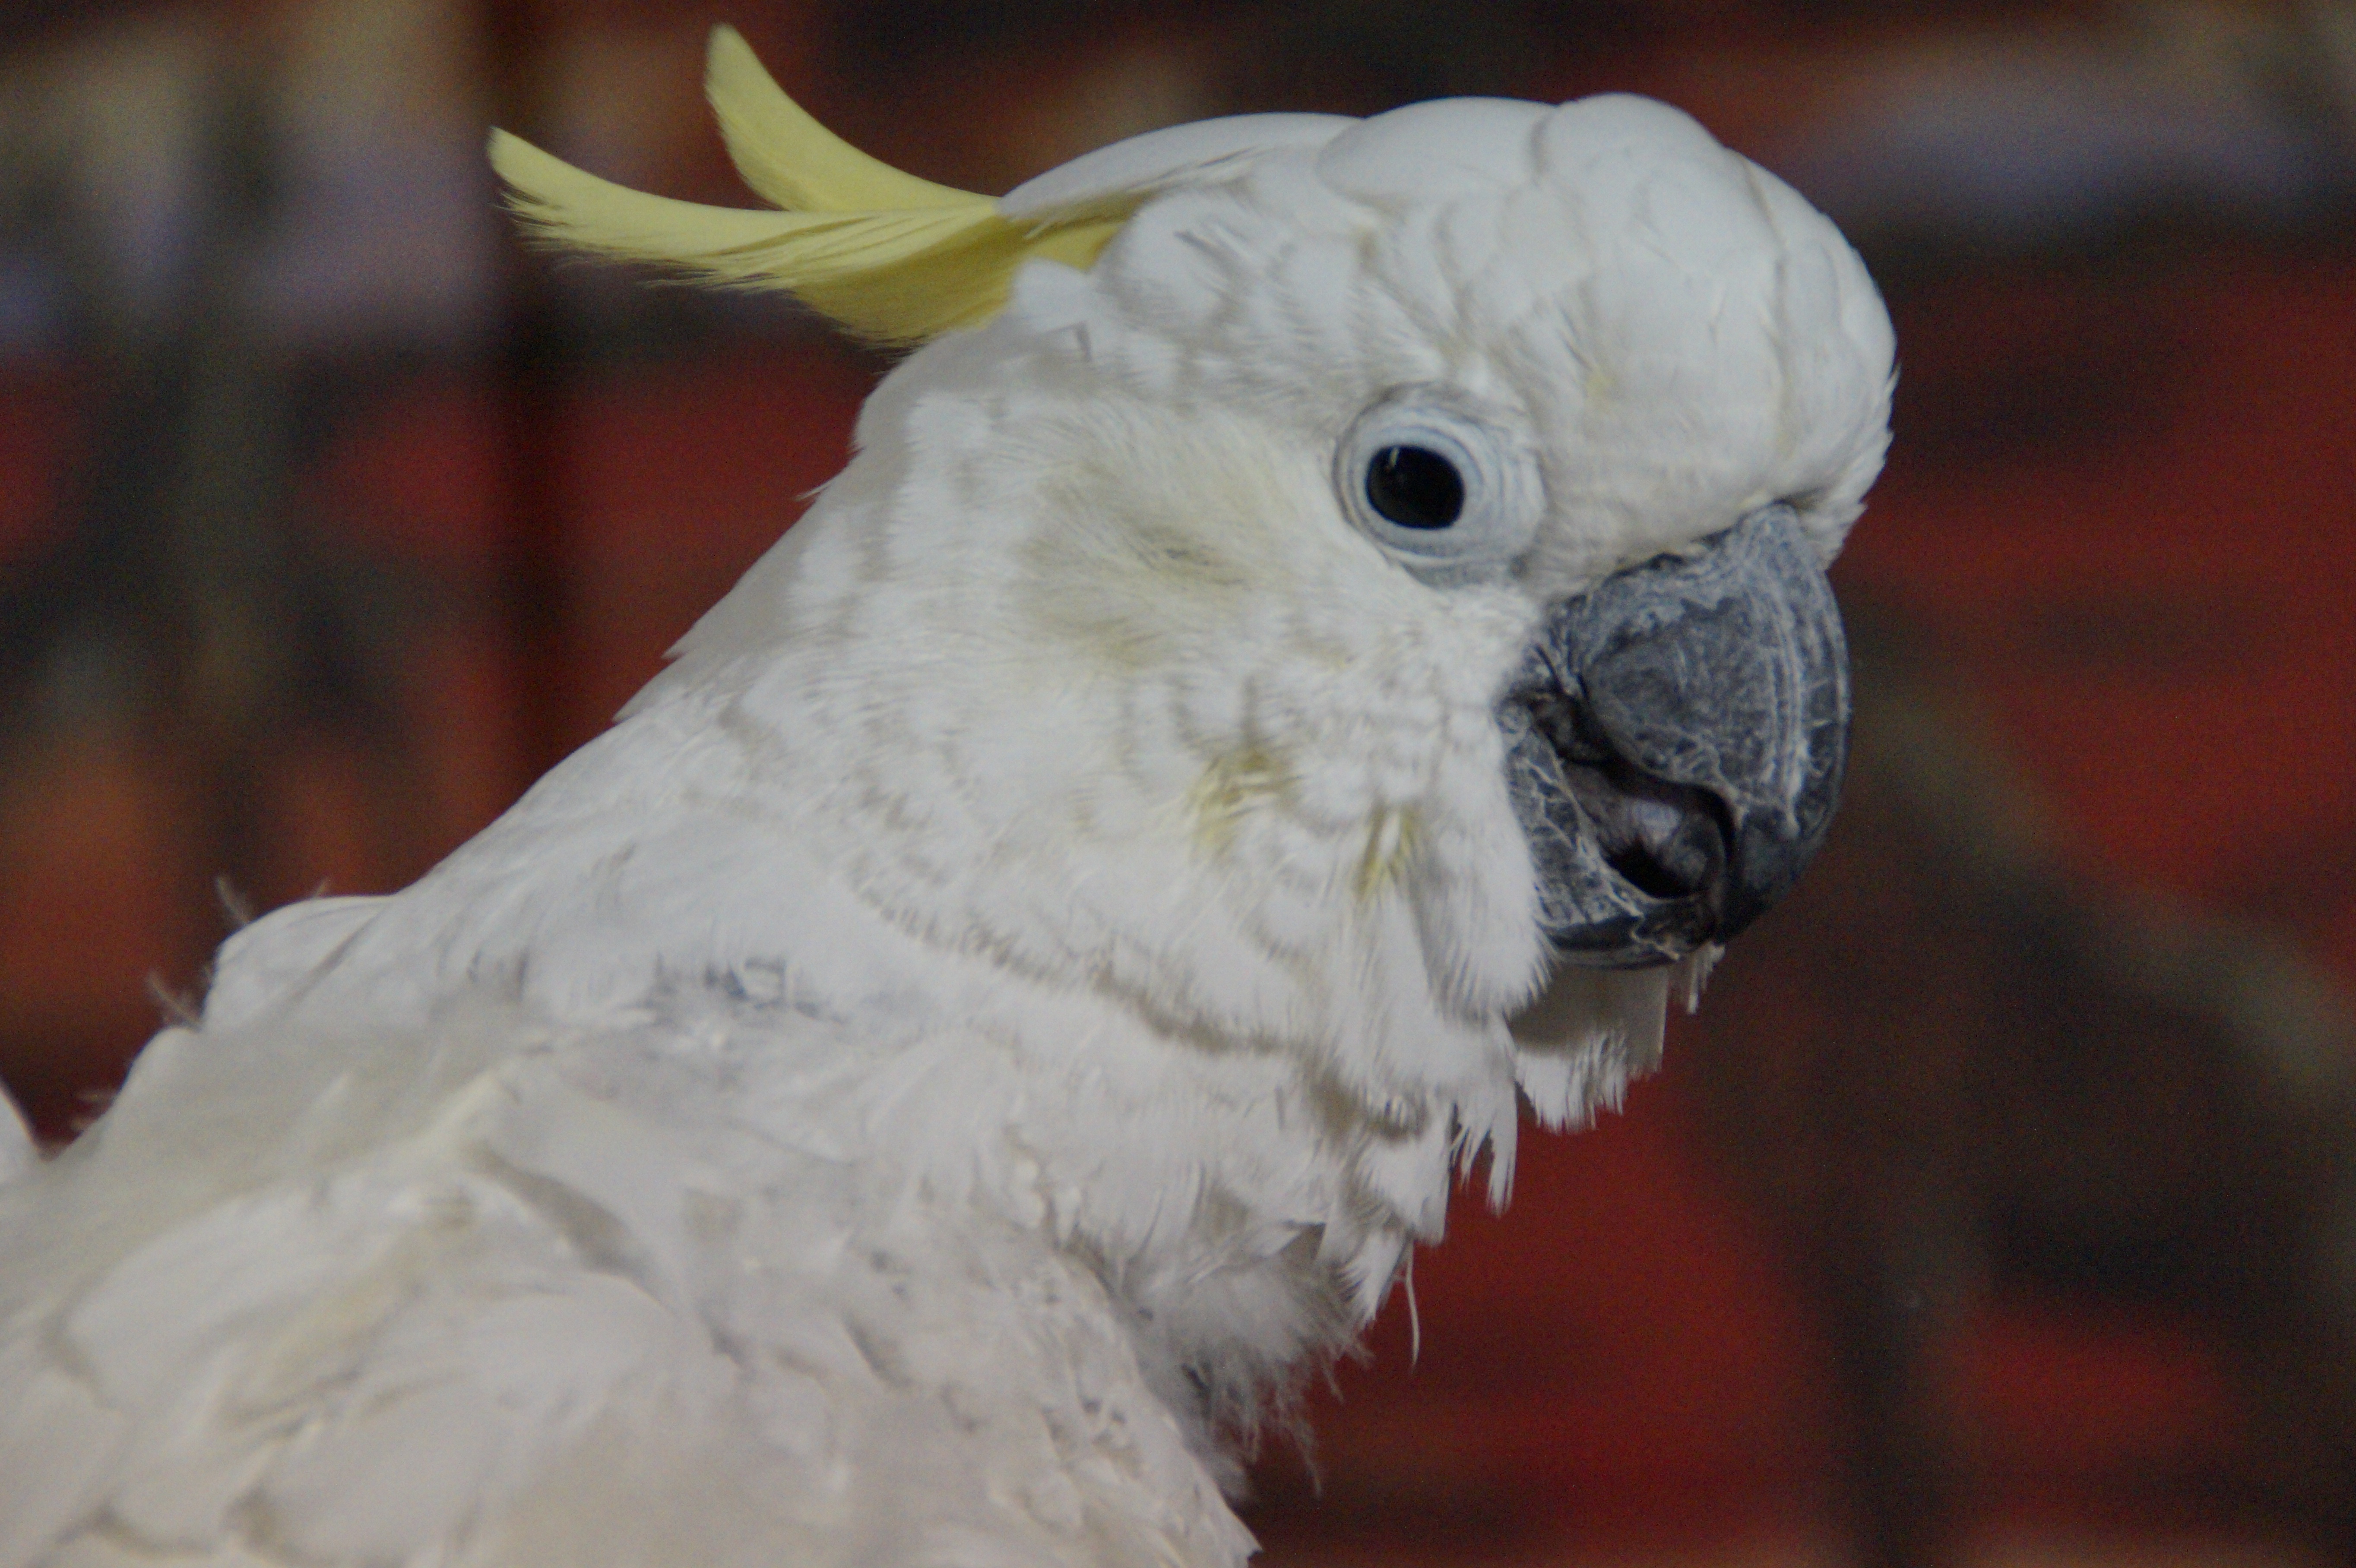
bird, wing, white, animal, portrait, beak, close, feather, fauna, plumage, hood, crest, vertebrate, parrot, spring dress, animal portrait, cockatoo, white cockatoo, schopf, spring bonnet, sulphur crested cockatoo